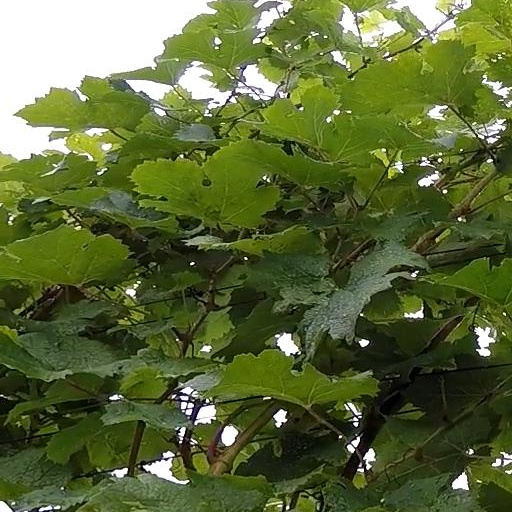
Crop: grape